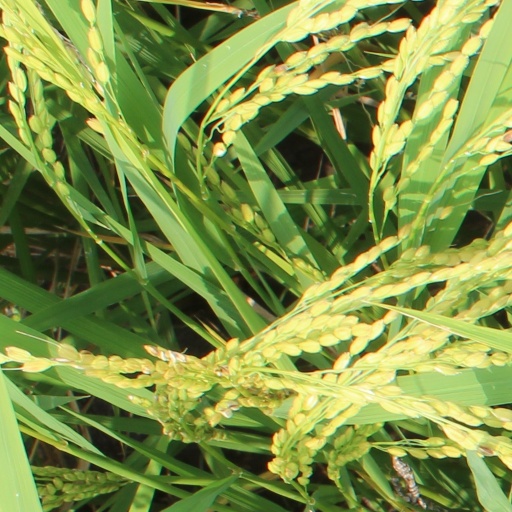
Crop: rice